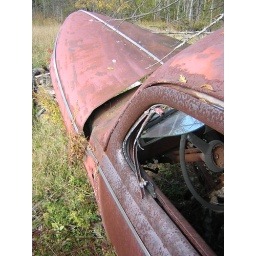
An abandonded old rusty ford in the forest